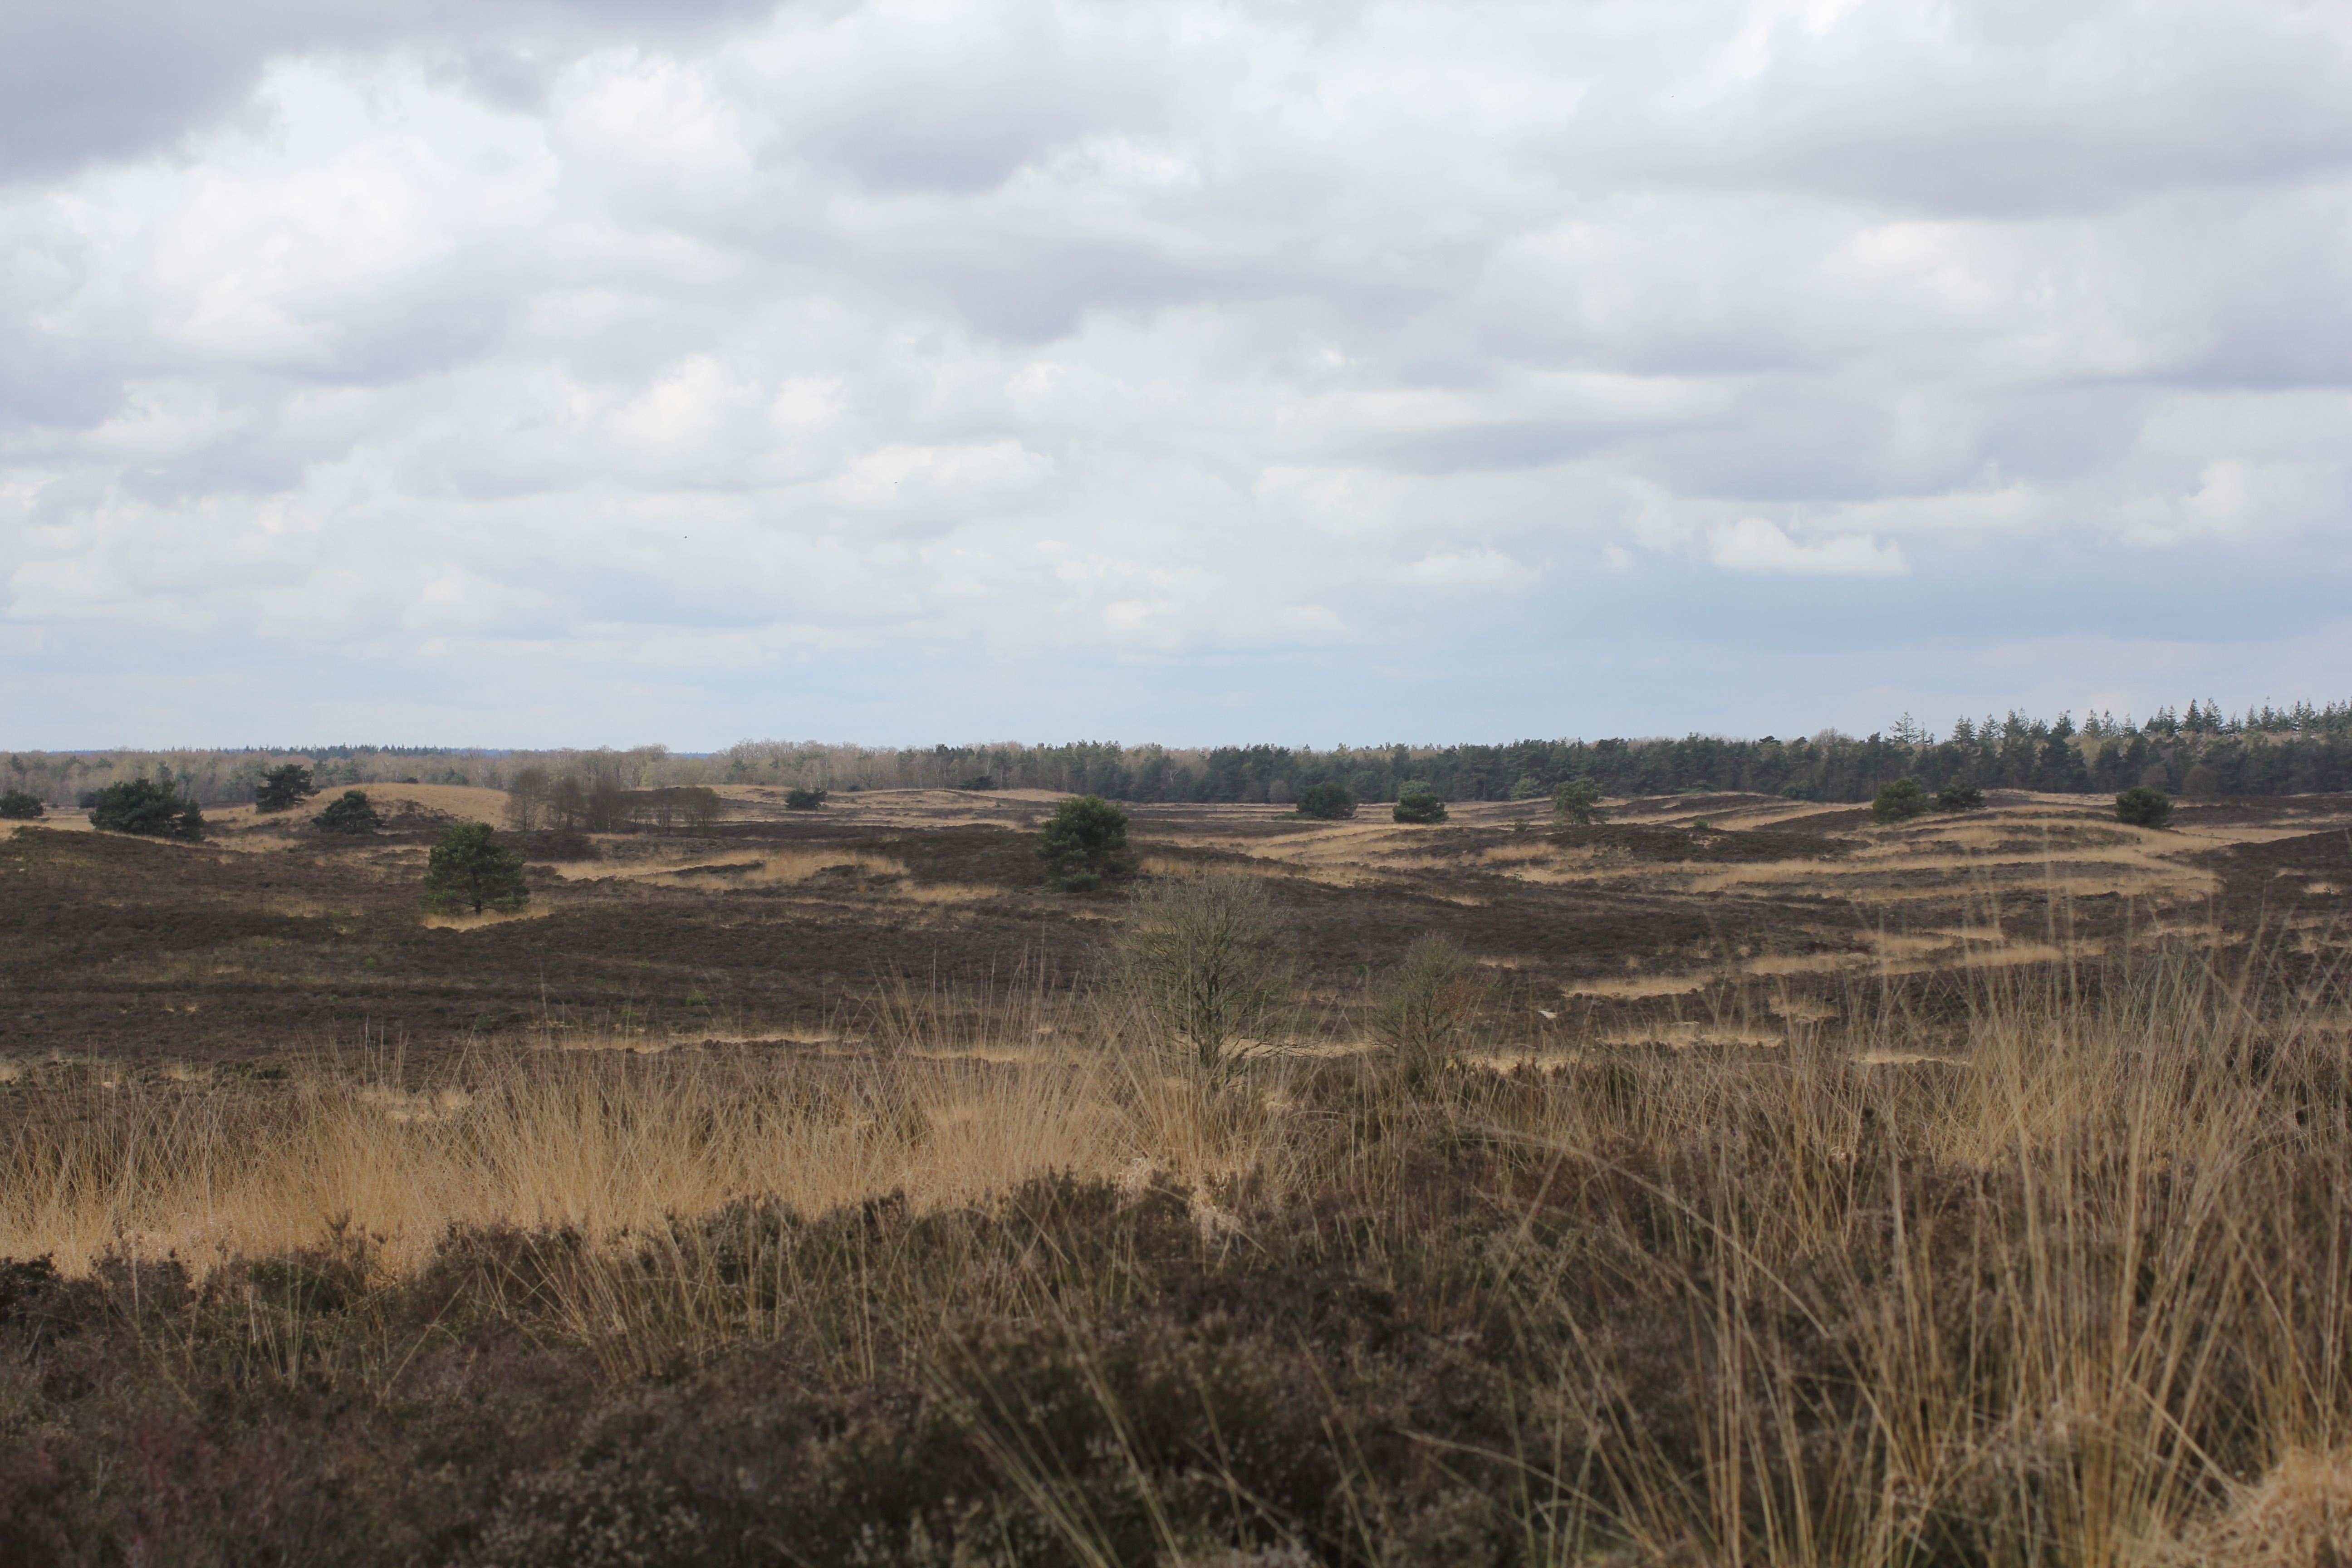
landscape, tree, grass, horizon, marsh, wilderness, cloud, field, prairie, hill, soil, terrain, savanna, plain, geology, grassland, badlands, wetland, bog, plateau, habitat, veluwe, ecosystem, heide, steppe, rural area, vierhouten, natural environment, geographical feature, grass family, ecoregion